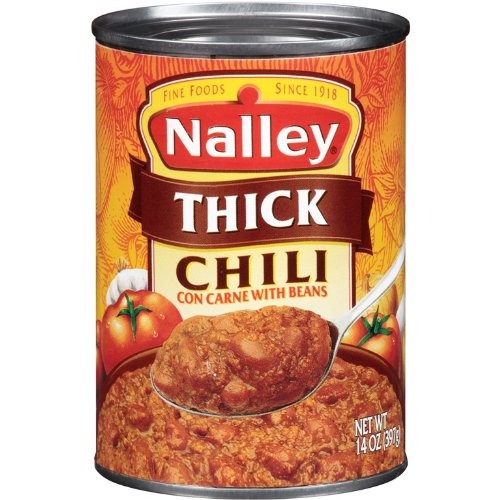
Item Name: Nalley Thick Chili Con Carne with Beans, 14-Ounce Cans (2 Pack of 8)
Bullet Point 1: A delicious blend of quality meat, beans, tomato paste, seasonings and spices
Bullet Point 2: Nalley’s Chili is high in fiber and low in fat
Bullet Point 3: Just as good as homemade
Bullet Point 4: Nalley label continues to be synonymous with delicious, high quality food products
Product Description: Of course we all know Nalley's for it's extensive line of great tasting chili. But over 80 years of history and a lot of hard work has gotten us to the brand we know and love today.
Value: 2.0
Unit: Count

Price: 41.34